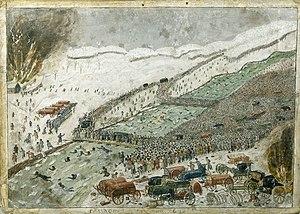
Le passage de la Bérézina (aquarelle de 1812 du témoin auculaire Fournier)